Harvey du Cros

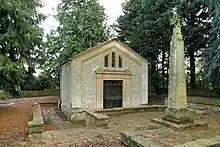
The du Cros family vault in Finstock churchyard

He was elected in the 1906 general election as Member of Parliament for Hastings in East Sussex. He resigned from the House of Commons two years later because of ill health, by the procedural device of accepting the post of Steward of the Chiltern Hundreds. The resulting Hastings by-election of 3 March 1908 was won for the Conservatives by du Cros's son Arthur, later Sir Arthur du Cros, 1st Baronet du Cros.